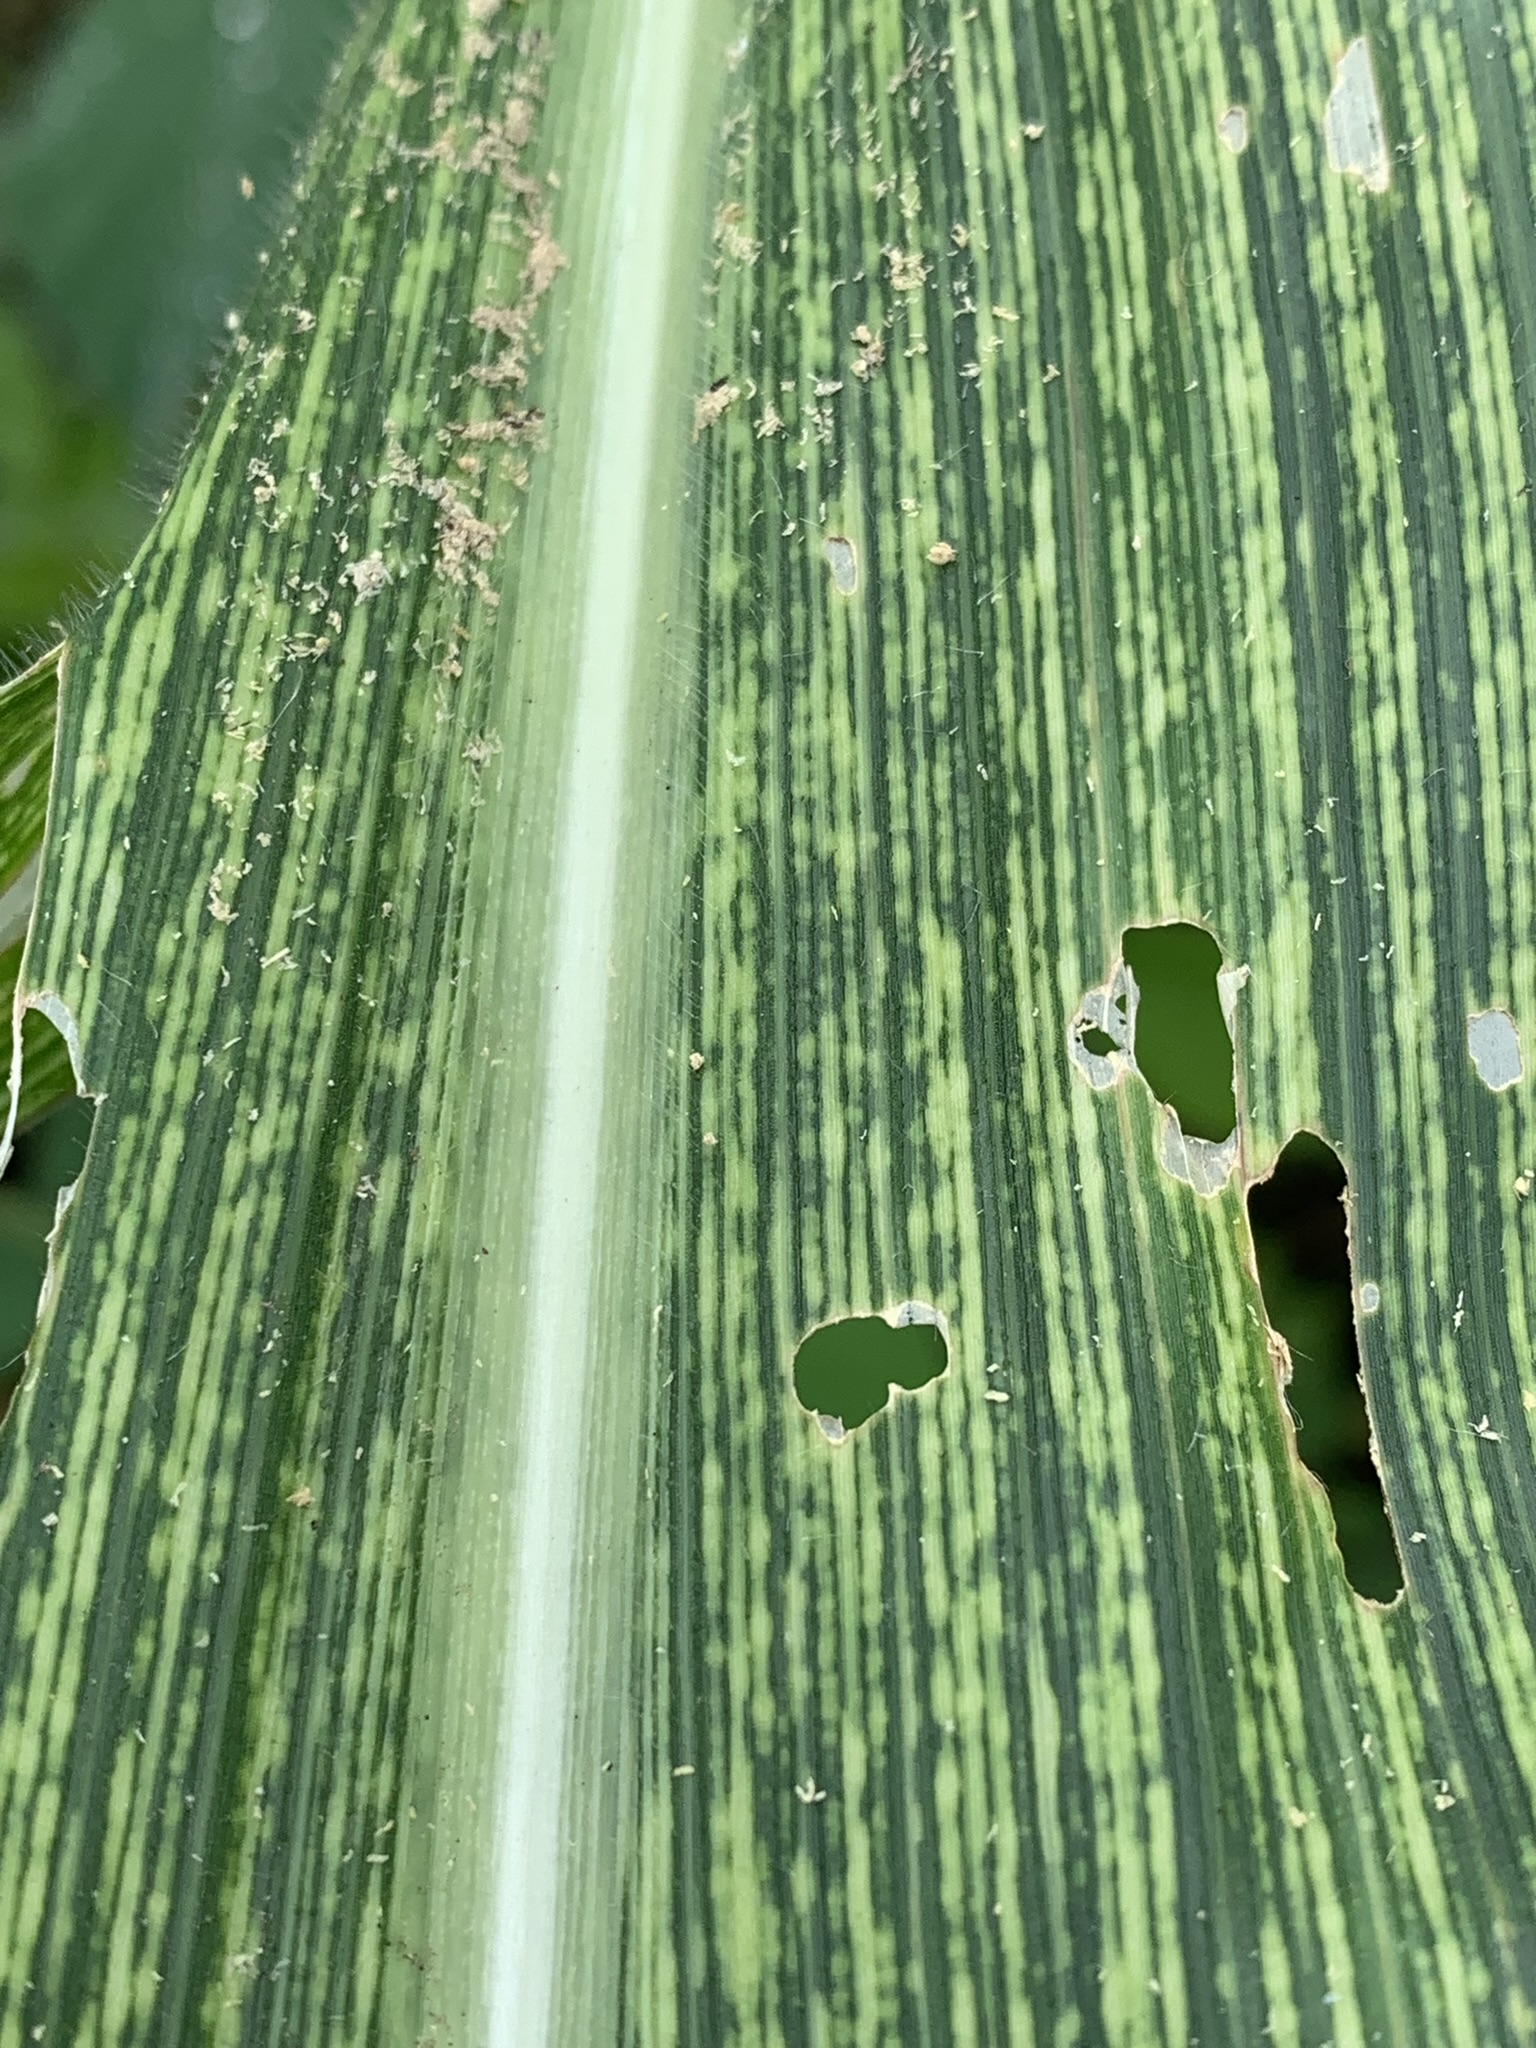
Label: MSV